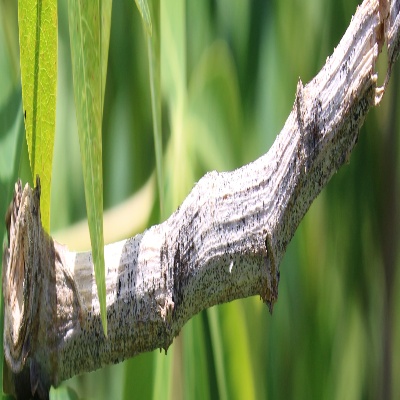
Crop: Cassava
Condition: bacterial blight